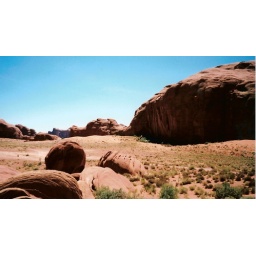
This rock formation is called &amp;quot; The sleeping Dragon&amp;quot; by the Indian's in Monument Valley/